Norbert F. Beckey Bridge

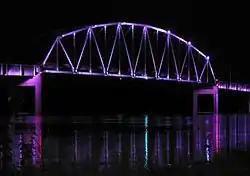

The Norbert F. Beckey Bridge carries Iowa Highway 92 and Illinois Route 92 across the Mississippi River between Muscatine, Iowa and Rock Island County, Illinois, United States.